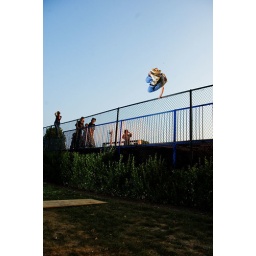
Chris 180 plant over fence